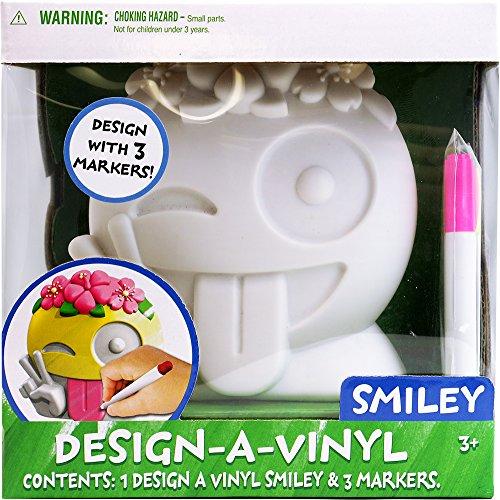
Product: Tara Toys Design A Vinyl Smiley Playset
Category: Toys & Games | Arts & Crafts | Craft Kits
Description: Set includes a cool white vinyl figure of a SMILEY figure that can be decorated with colorful markers included in the set.
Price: $5.99
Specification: ProductDimensions:5x6x6inches|ItemWeight:7.2ounces|ShippingWeight:8ounces(Viewshippingratesandpolicies)|DomesticShipping:ItemcanbeshippedwithinU.S.|InternationalShipping:ThisitemcanbeshippedtoselectcountriesoutsideoftheU.S.LearnMore|ASIN:B06WWBQVWN|Itemmodelnumber:50373|Manufacturerrecommendedage:36months-12years